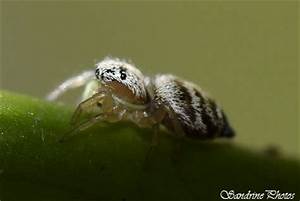
Label: ragno